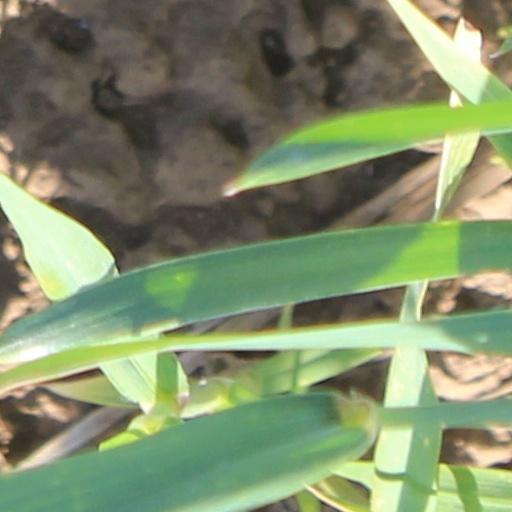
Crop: wheat